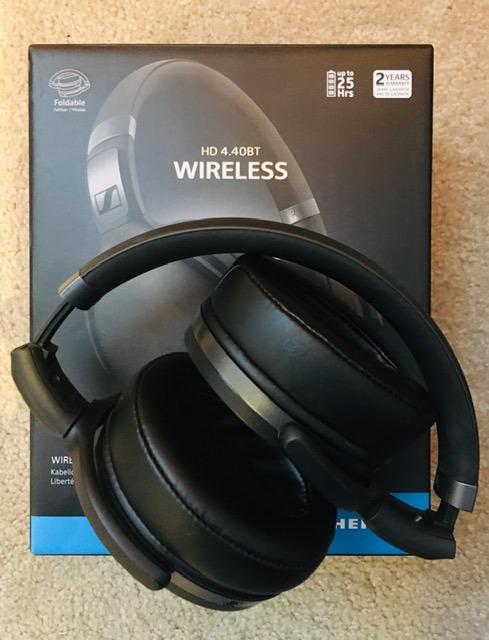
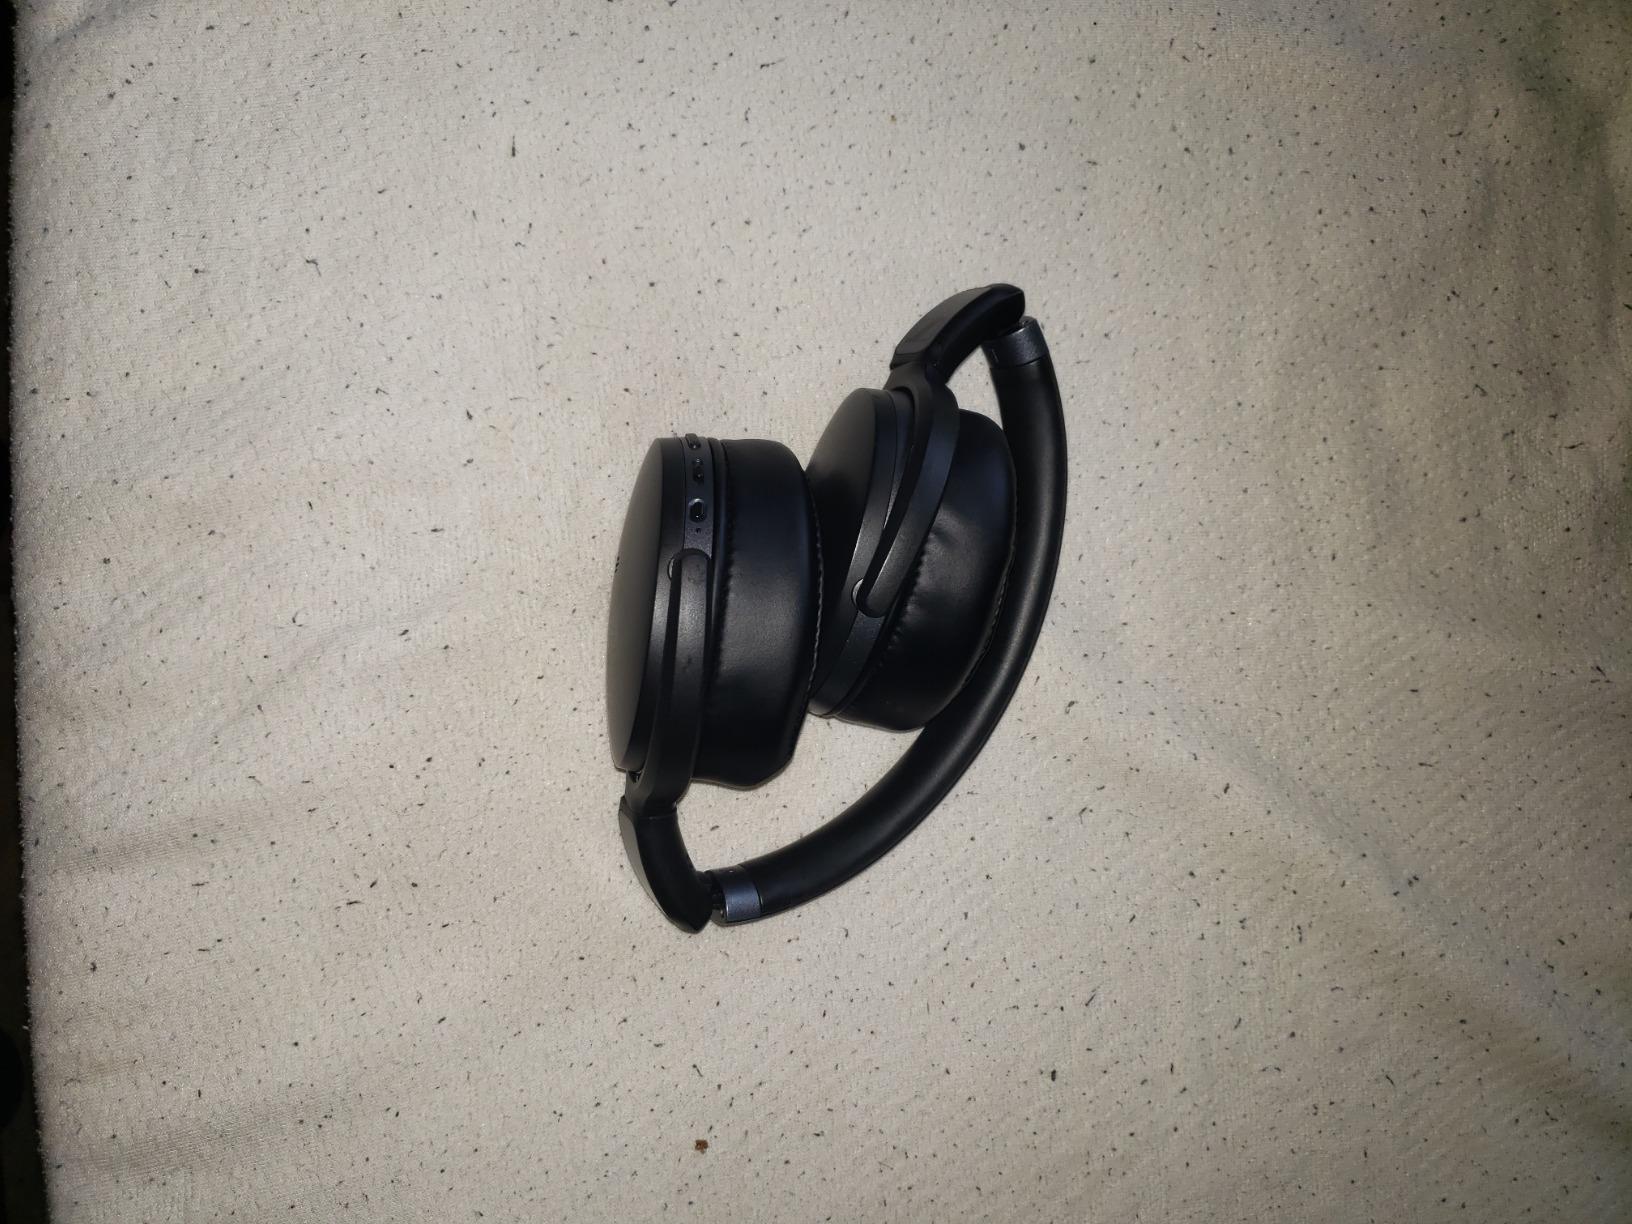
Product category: headphones
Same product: yes